Adharm (1992 film)

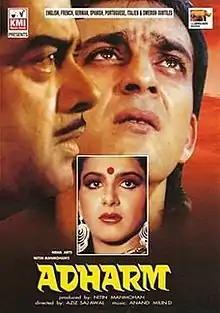
Film poster

Adharm ( : Unrighteousness) is a 1992 Bollywood action drama film directed by Aziz Sejawal and produced by Nitin Manmohan. The film stars an ensemble cast. The story was written by Javed Siddiqui. The Film was hit at box-office.The song "Tuna Tuna" was huge hit and contributed to the success of the film